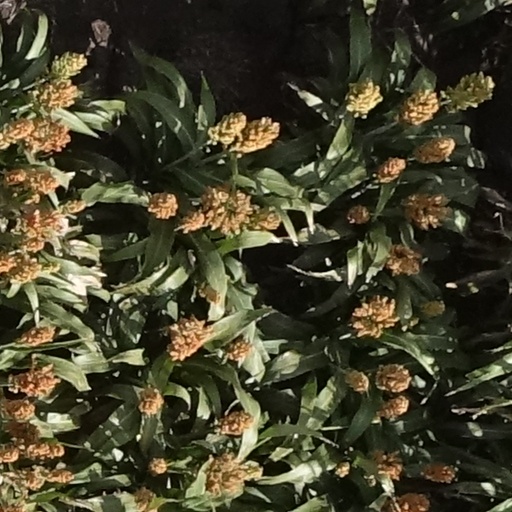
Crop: sorghum